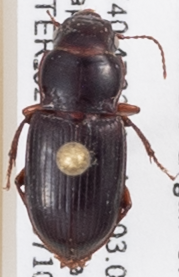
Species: Cratacanthus dubius
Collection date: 2019-07-10
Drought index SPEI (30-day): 1.13
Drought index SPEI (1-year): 1.13
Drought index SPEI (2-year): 0.71